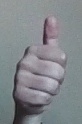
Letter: aleff